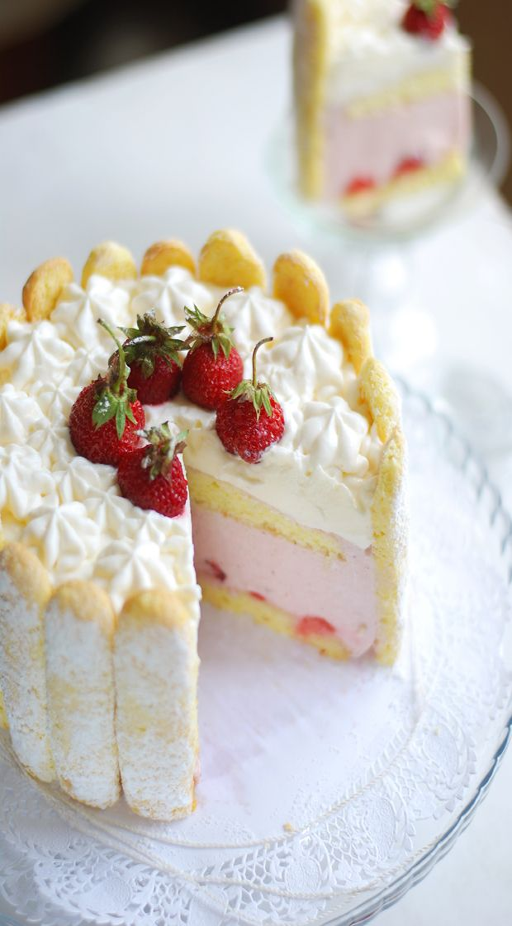
if in doubt , bake a cake !